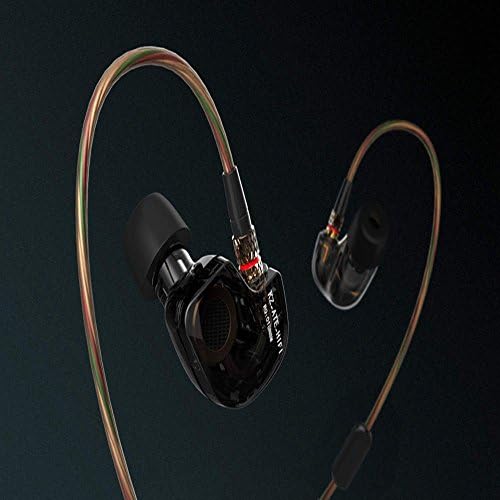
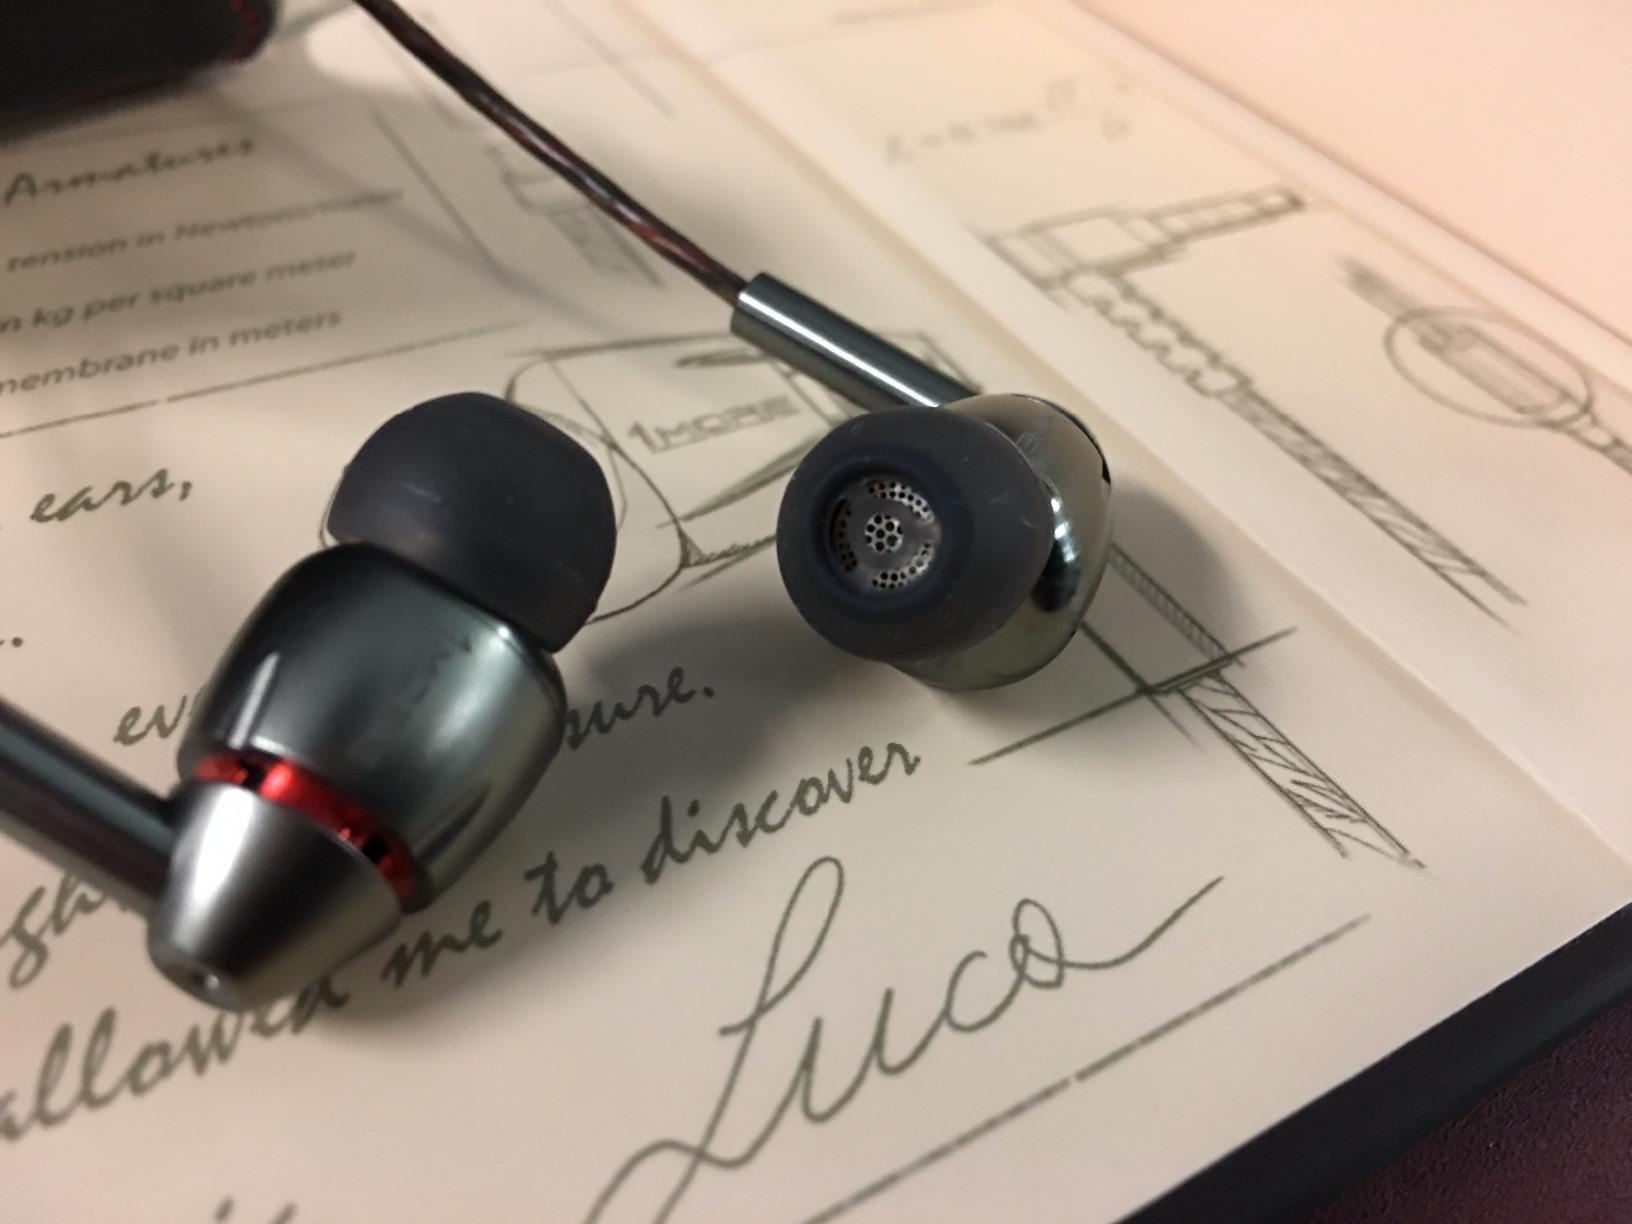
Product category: headphones
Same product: no